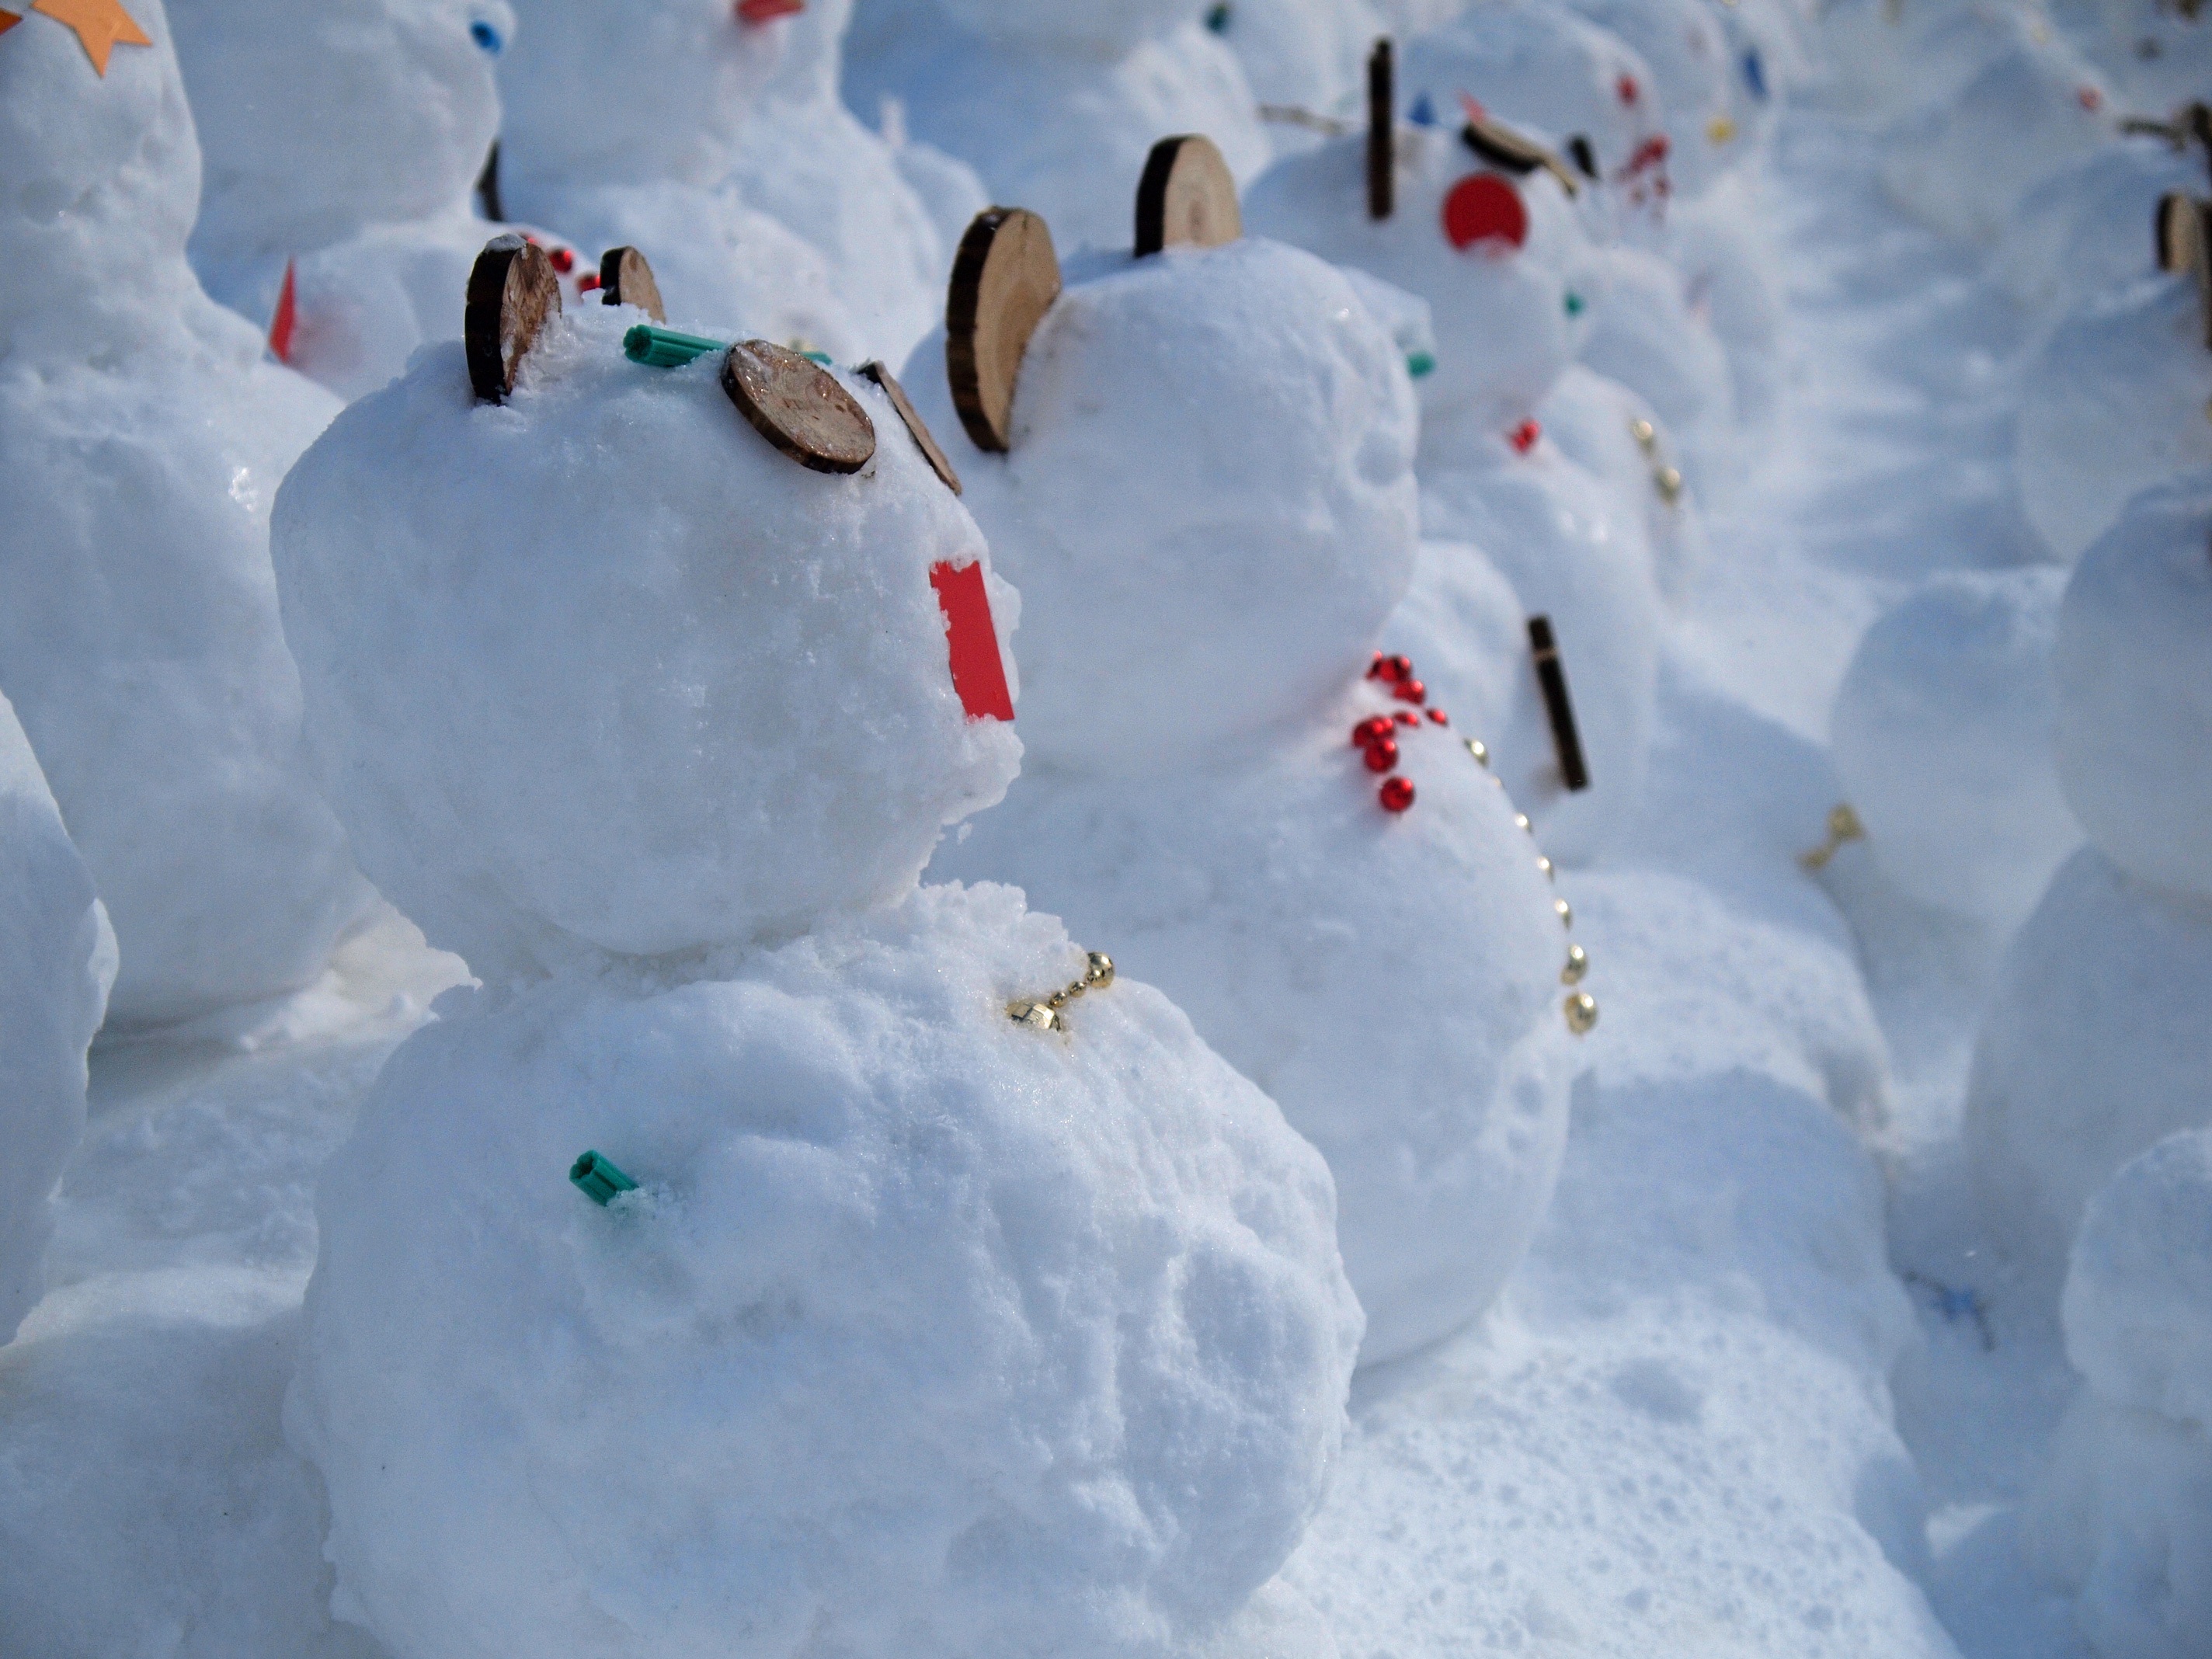
snow, winter, white, ice, weather, arctic, season, snowman, blizzard, freezing, alignment, japan winter, geological phenomenon, winter storm